Synthetic air data system

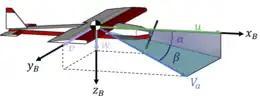
Definition of airspeed formula_1, angle of attack formula_2 and angle of sideslip formula_3 on a small Unmanned aerial vehicle.

The airspeed formula_1, angle of attack formula_2, and angle of sideslip formula_3 represents the air data triplet, and the current state of art of SADS is to estimate these three quantities either together or separately. One way to estimate the air data triplet is use the wind triangle relationship. Mathematically, the wind triangle equation is shown below: